List of NCAA Division I men's basketball champions

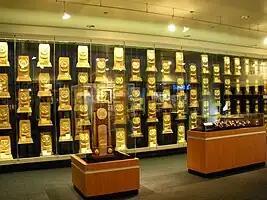
A room with glass display cases containing rectangular, wooden trophies that are gold-plated.

The National Collegiate Athletic Association (NCAA) Division I men's basketball tournament is a single-elimination tournament for men's college basketball teams in the United States. It determines the champion of Division I, the top level of play in the NCAA, and the media often describes the winner as the national champion of college basketball. The NCAA Tournament has been held annually since 1939, except for 2020, when it was cancelled because of the COVID-19 pandemic in the U.S. Its field grew from eight teams in the beginning to sixty-five teams by 2001; as of 2011, sixty-eight teams take part in the tournament. Teams can gain invitations by winning a conference championship or receiving an at-large bid from a 10-person committee. The semifinals of the tournament are known as the Final Four and are held in a different city each year, along with the championship game; Indianapolis, the city where the NCAA is based, will host the Final Four every five years until 2040. Each winning university receives a rectangular, gold-plated trophy made of wood.